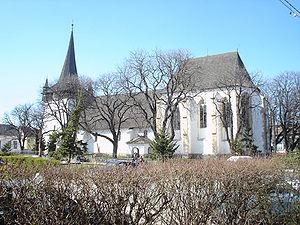
Huedin est une ville de Transylvanie, en Roumanie, dans le département de Cluj, à 100 km d'Oradea et à 50 km de Cluj-Napoca. En 2002, elle comptait 9 439 habitants. Elle est le centre d'une micro-région de l'Europe centrale, composée de quatorze localités qui n'acceptent pas les techniques OGM. Centre historique et traditionnel de la région ethnographique appelée en hongrois Kalotaszeg.